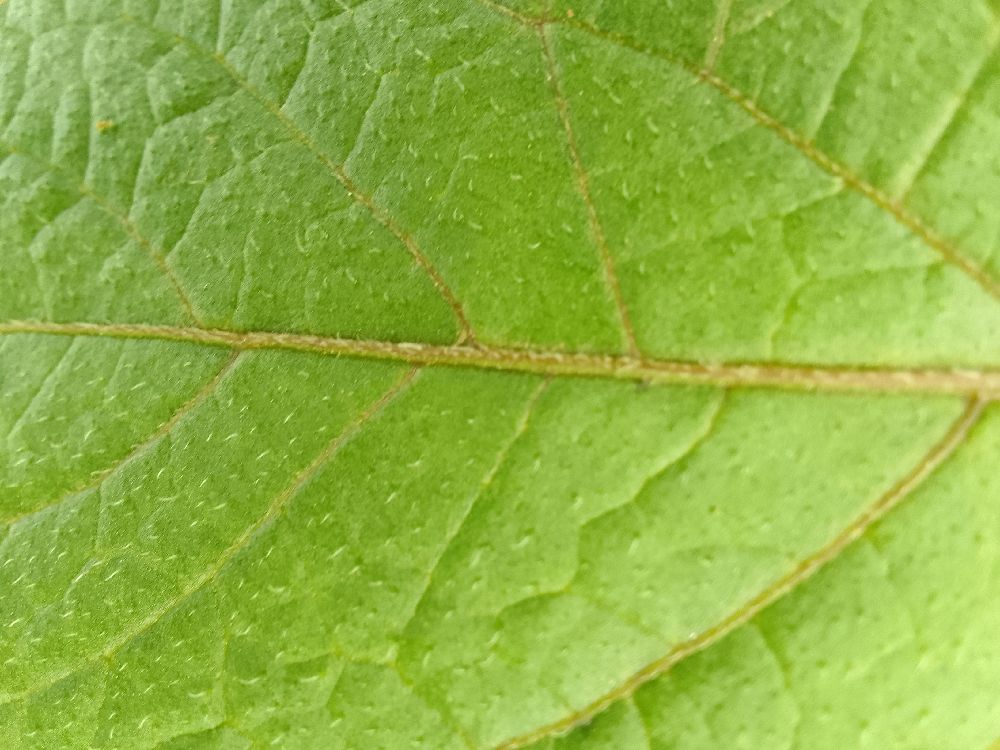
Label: Healthy